TomorrowWorld

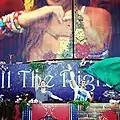

TomorrowWorld was an electronic music festival, held in the Atlanta metropolitan area within the town of Chattahoochee Hills, Georgia. Held from 2013 to 2015, the festival was a spinoff of the Belgian festival Tomorrowland. The festival was owned by LiveStyle, Inc. (formerly known as SFX Entertainment, Inc.) and organized and produced by EDM promoter ID&T, a wholly owned subsidiary of LiveStyle. In its inaugural year, TomorrowWorld received a nomination for Best Music Event at the International Dance Music Awards. The festival did not return in 2016 due to the bankruptcy of the SFX entertainment and also the backlash event organizers received due to weather-related and logistical issues during the 2015 edition.